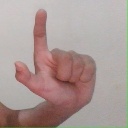
अक्षर: ल